Biloxi, Mississippi

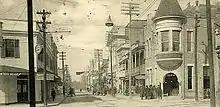
"Looking West down Howard Avenue at Lameuse Street", 1906

British rule lasted from 1763 to 1779, followed by Spanish rule from 1779 to 1810. Despite this, the character of Biloxi remained mostly French, as their descendants made up the majority of the population. In 1811, the U.S. traded with Spain to take over Biloxi and the related area, making it part of their Mississippi Territory. Mississippi, and Biloxi with it, was admitted as a state to the union in 1817.